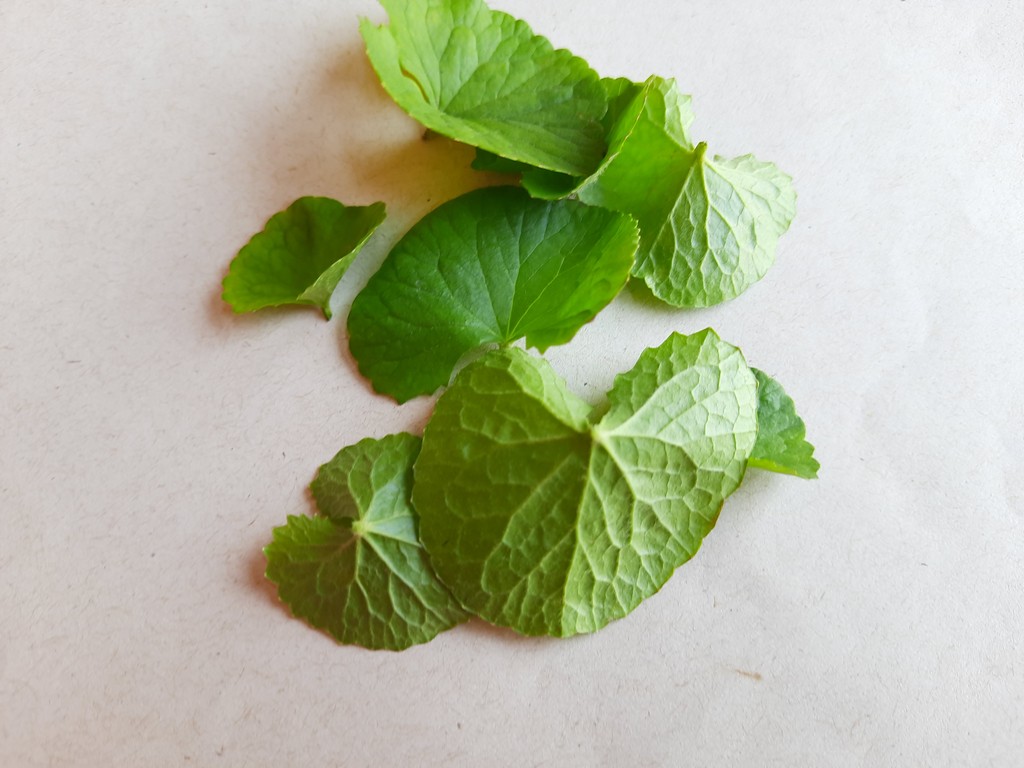
Label: Healthy